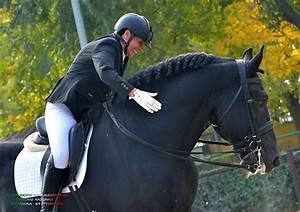
horse